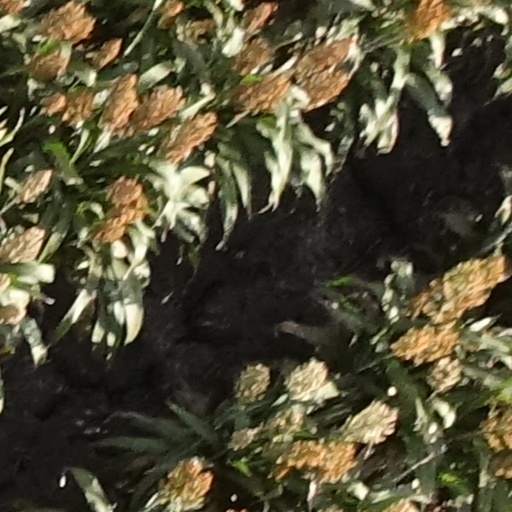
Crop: sorghum